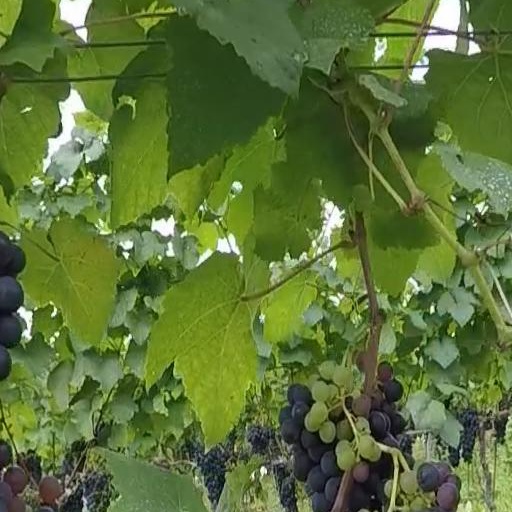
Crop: grape